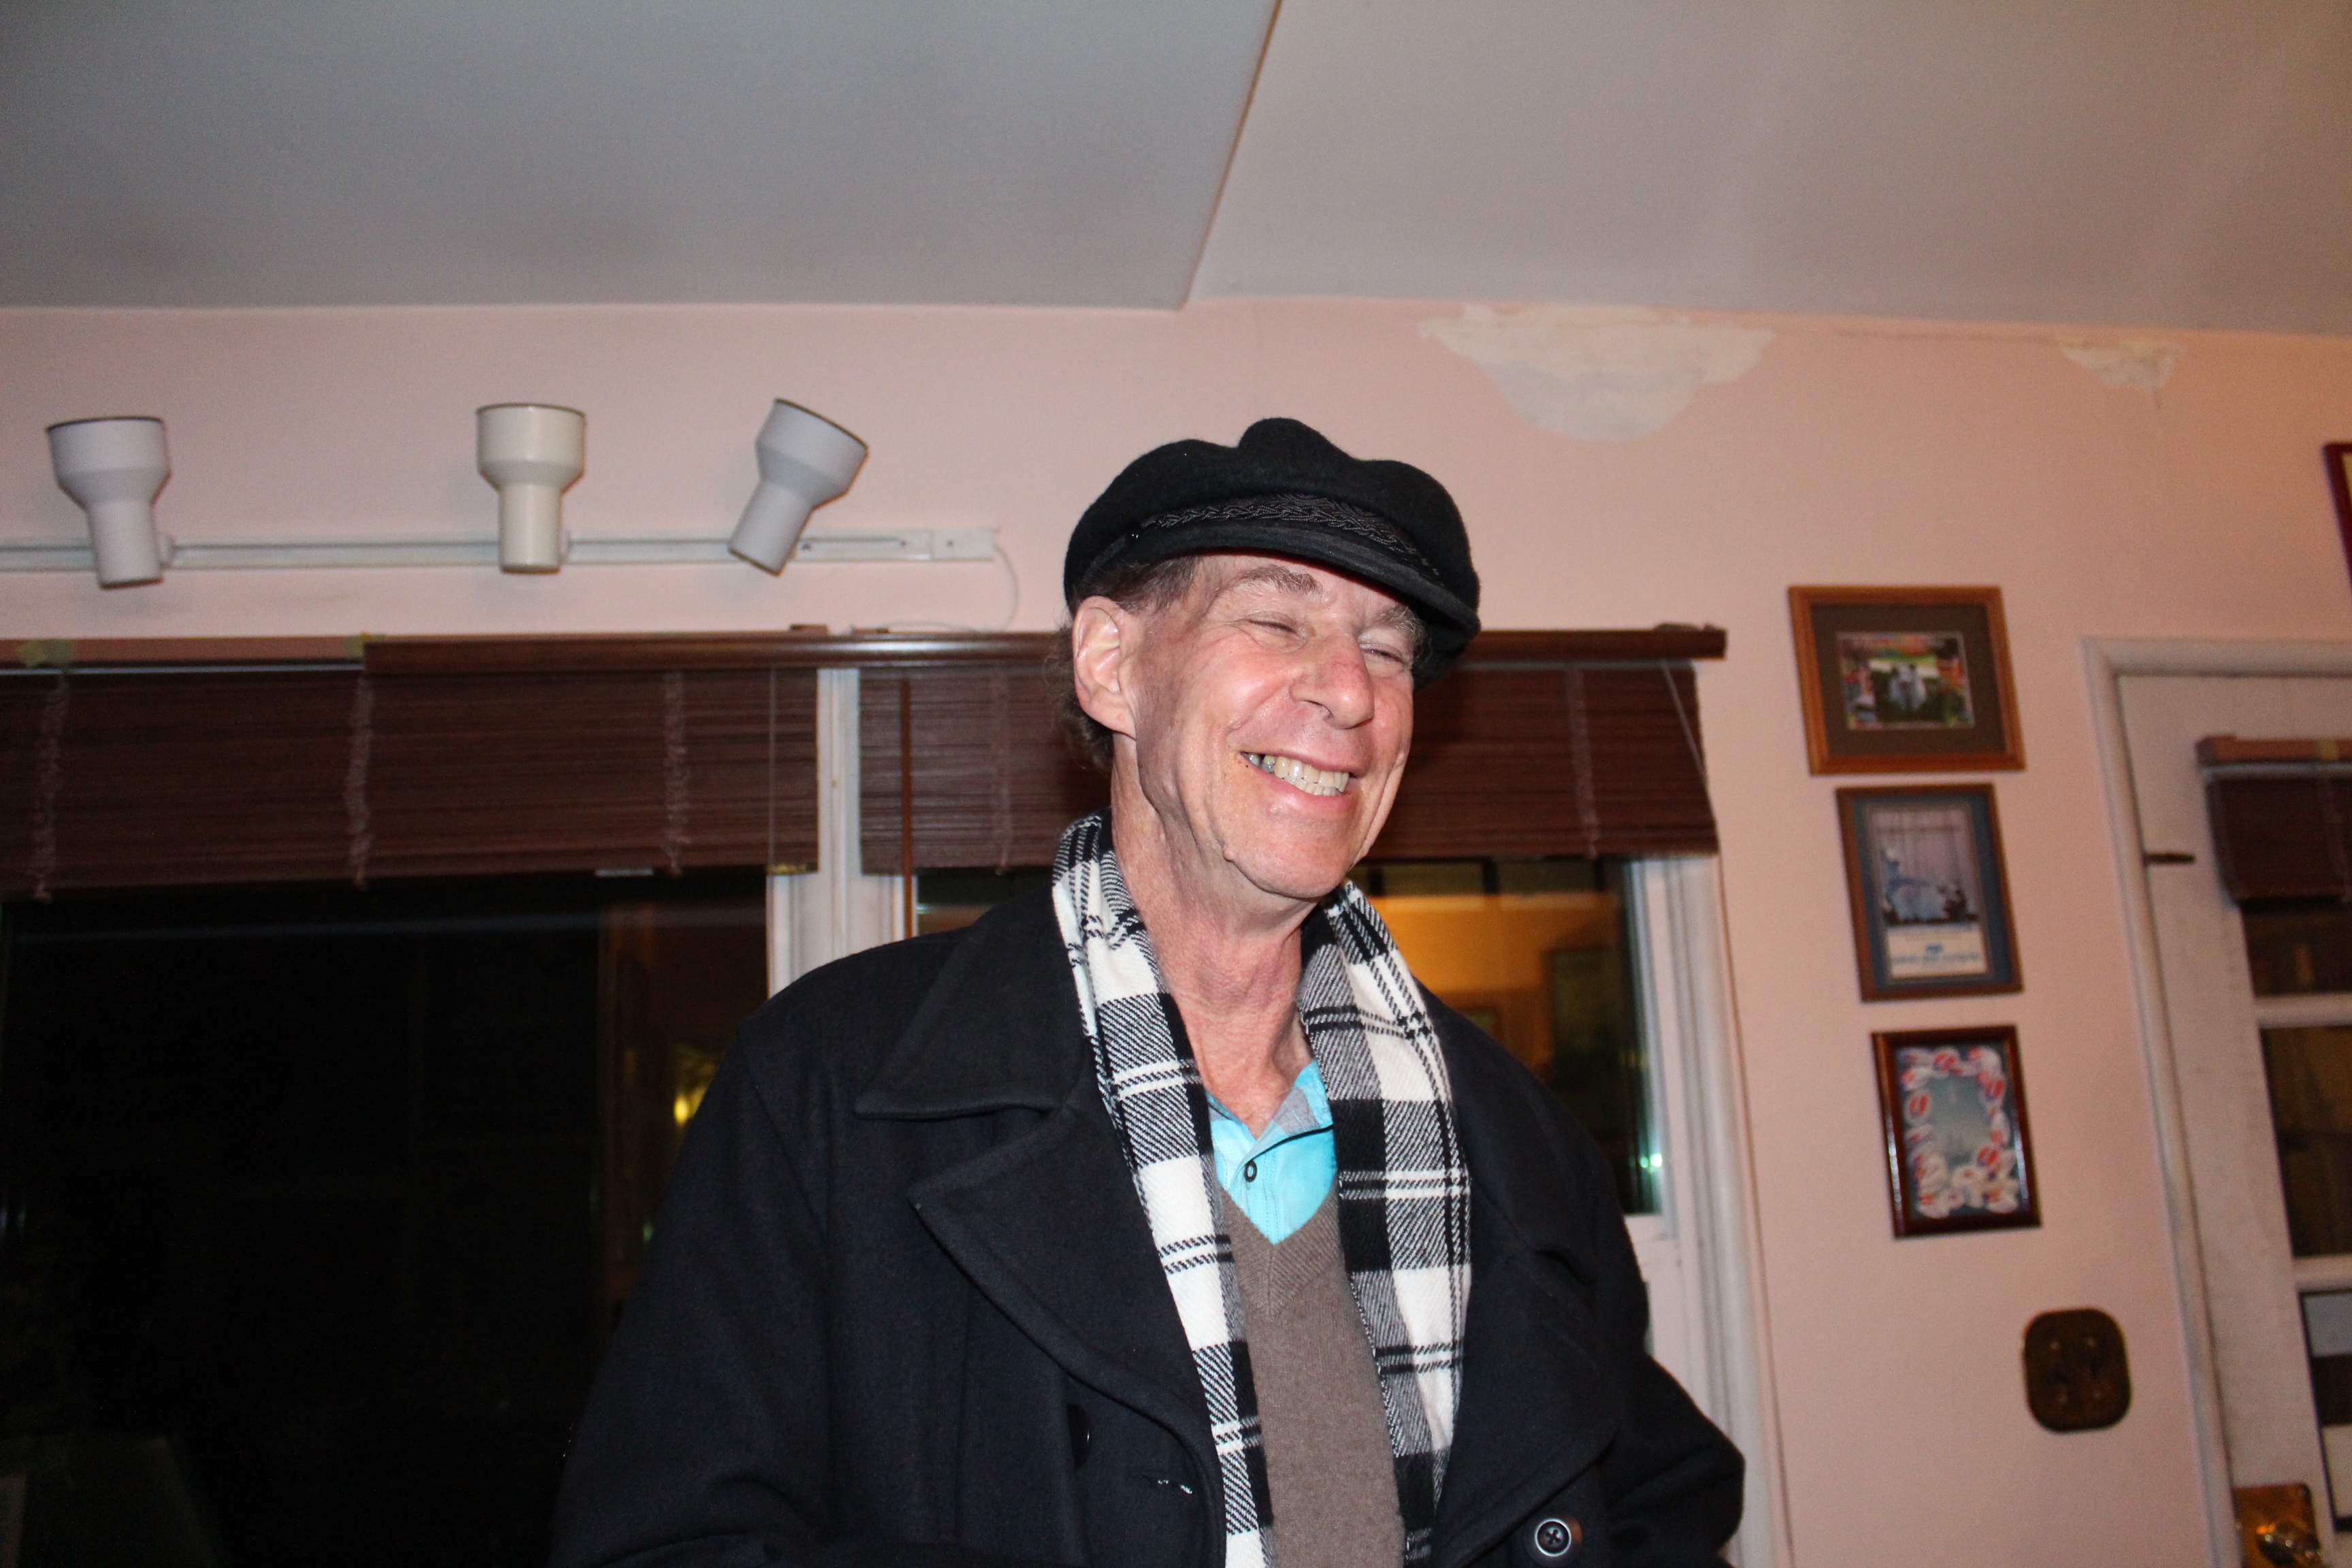
profession, smile, fun, event, fashion accessory, public relations